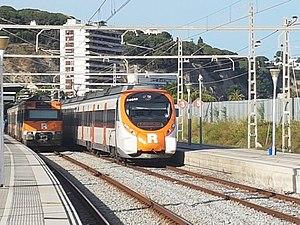
Le réseau ferroviaire de Catalogne est formée par des lignes de chemins de fer à écartement ibérique, écartement standard, écartement métrique et d'autres types de chemins de fer comme les tramway, funiculaires et téléphériques.